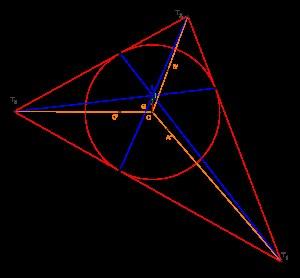
En géométrie, les symédianes d'un triangle désignent des droites particulières de cette figure : ce sont les droites symétriques des médianes par rapport aux bissectrices.